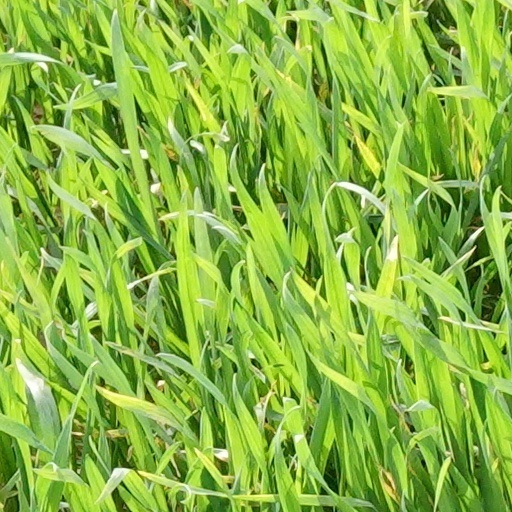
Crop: wheat